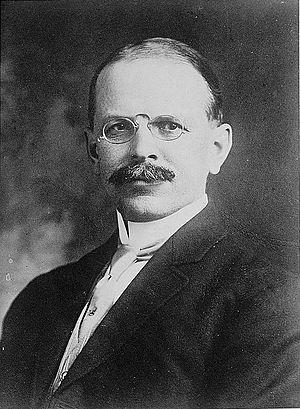
Depuis le recensement de 2000, l'État de l'Idaho dispose de deux représentants à la Chambre des représentants des États-Unis.